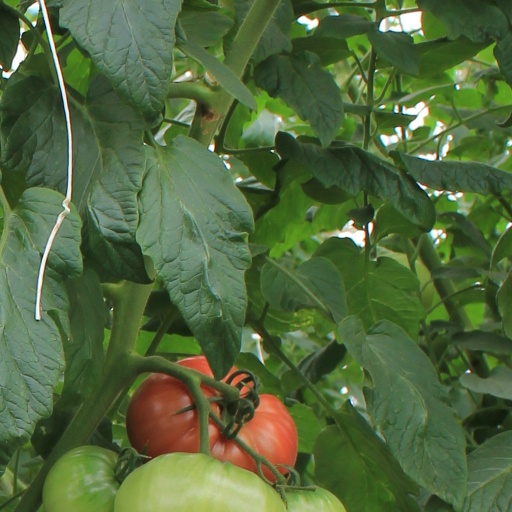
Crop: tomato